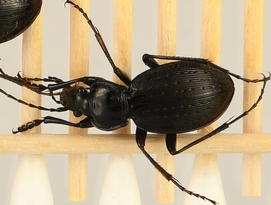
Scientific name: Carabus goryi
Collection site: Mountain Lake Biological Station NEON (MLBS), plot MLBS_009